Chen Guangcheng

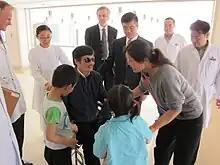
Chen Guangcheng with his family at a hospital in Beijing, China, on May 2, 2012

On April 22, 2012, Chen escaped from house arrest. Chen's fellow activist Hu Jia stated that Chen had been planning escape for a long time, and had previously attempted to dig a tunnel for escape. In the weeks leading up to his escape, Chen gave his guards the impression that he was ill in bed, and stopped appearing outside the house, which allowed him several days before any absence would be discovered. Under cover of darkness and with the help of his wife, Chen climbed over the wall around his house, breaking his foot in the process.